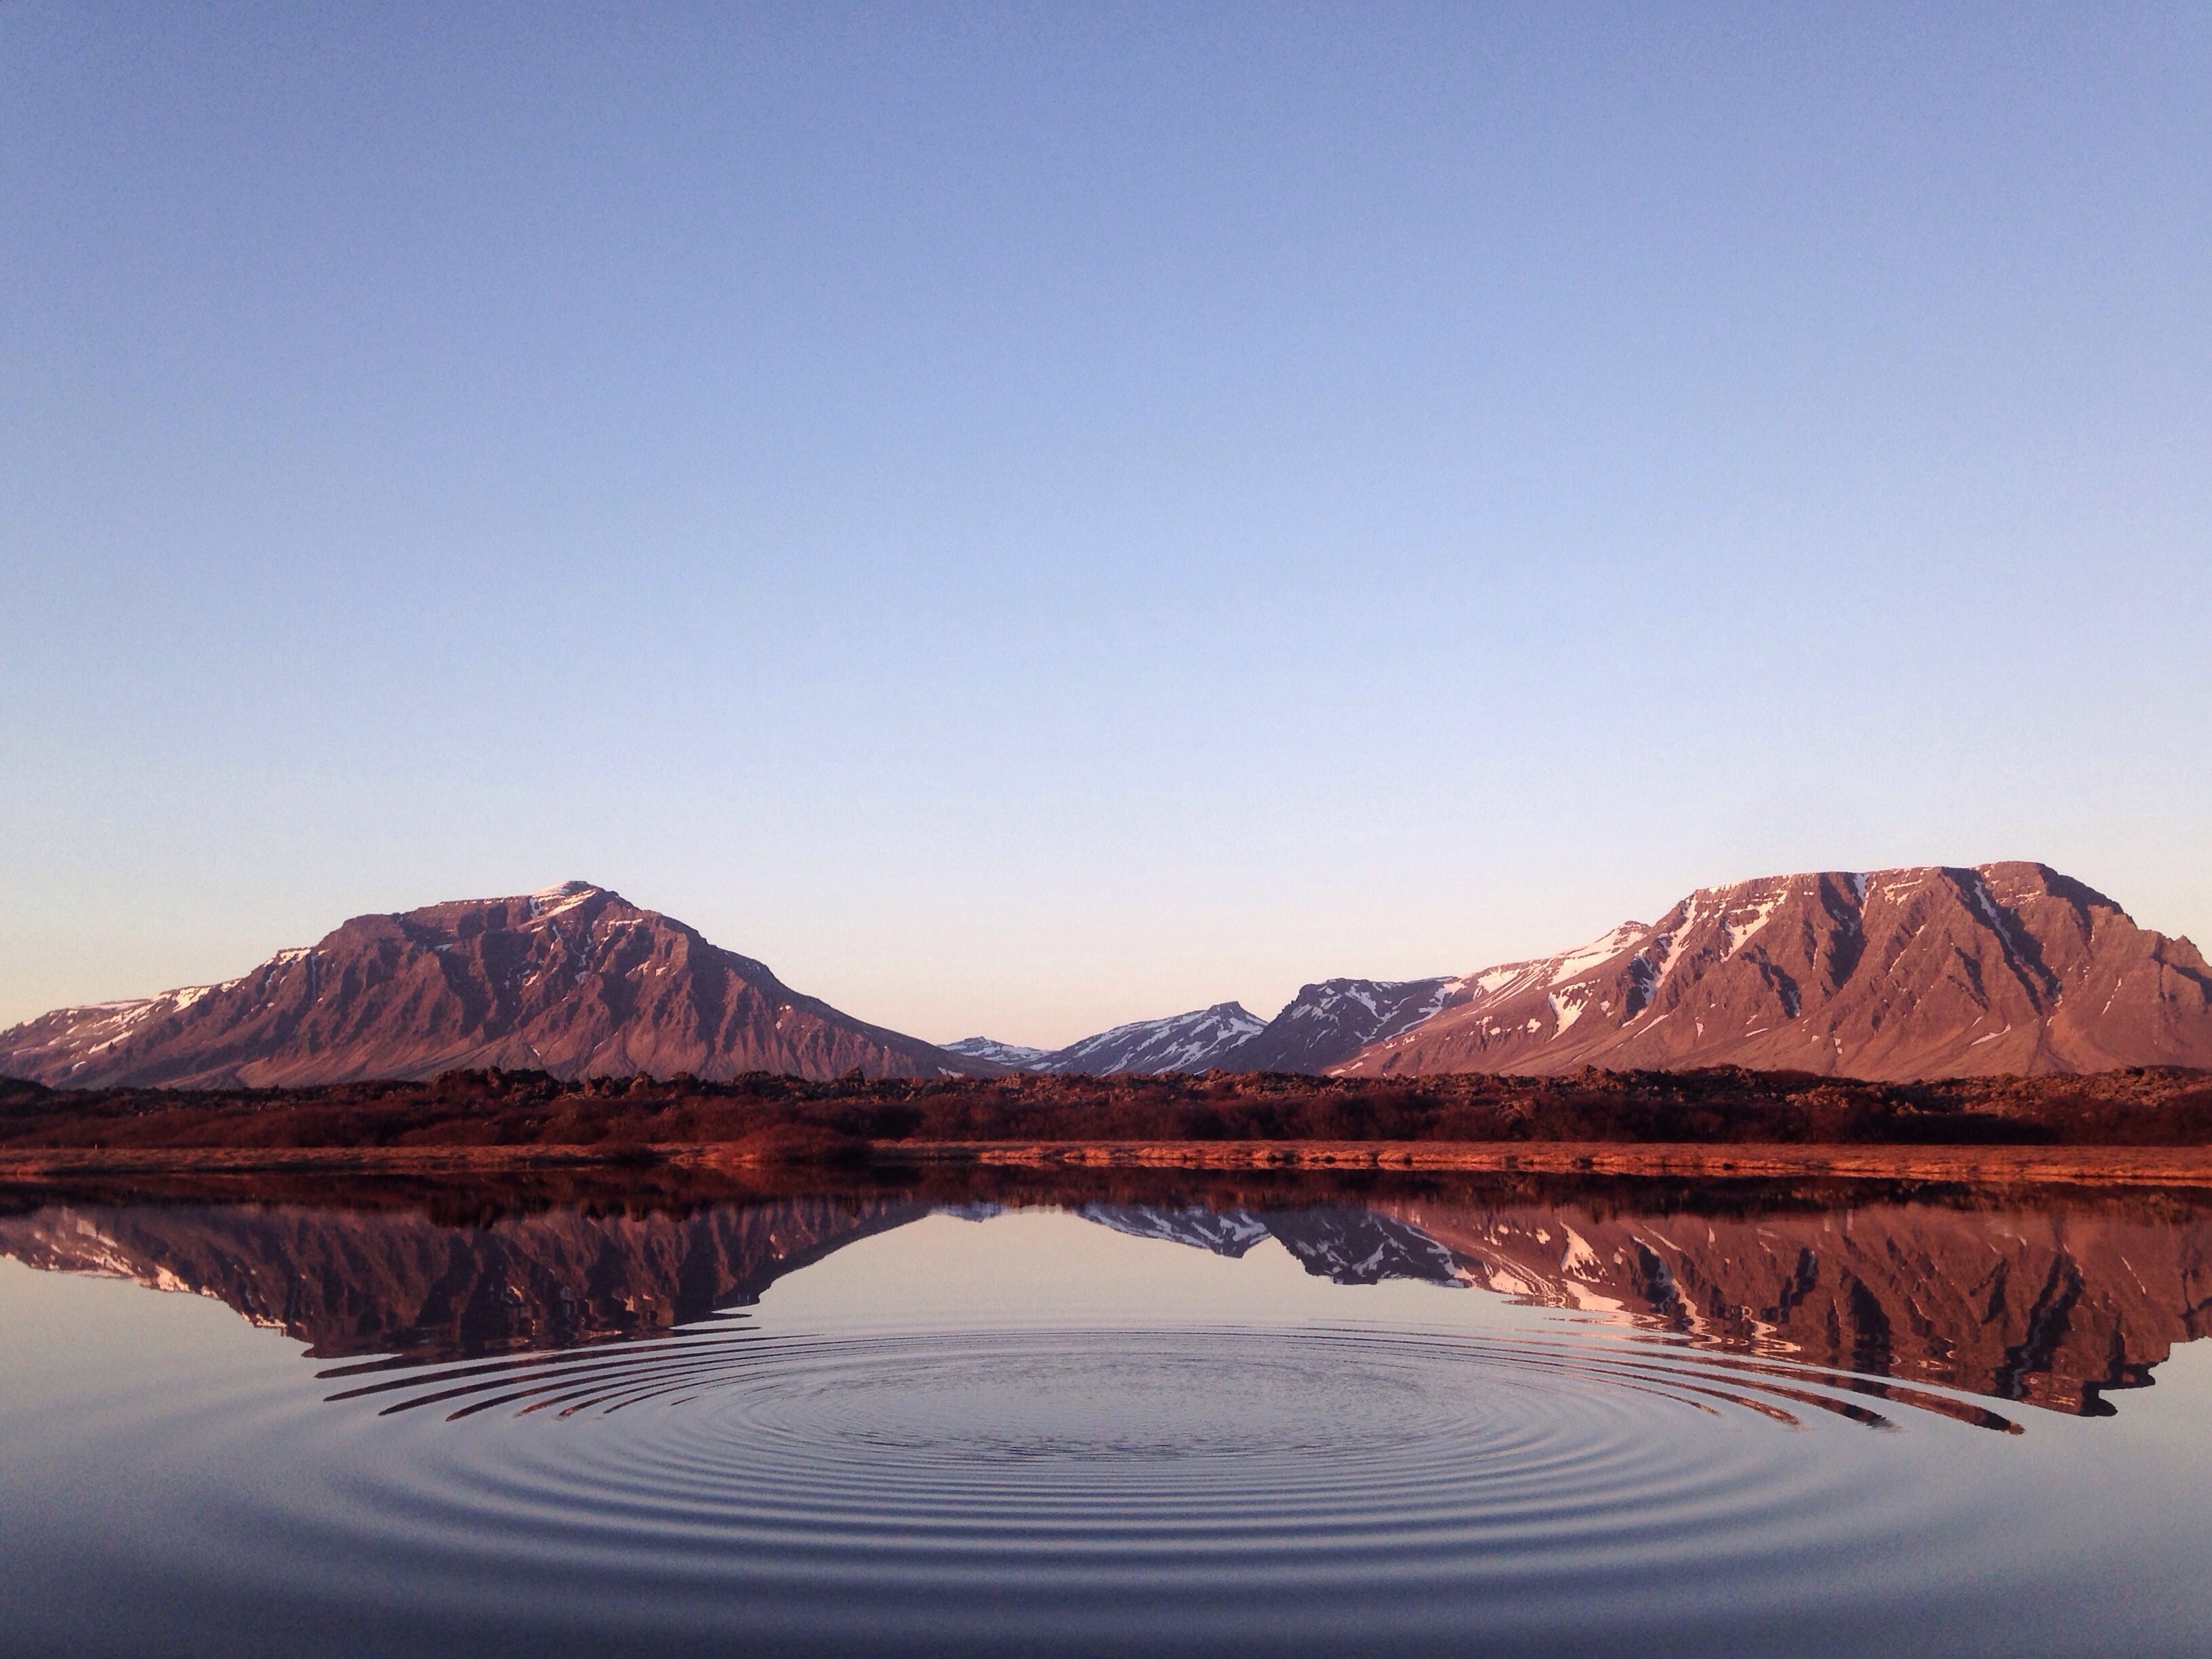
landscape, water, wilderness, mountain, snow, sunrise, morning, hill, desert, lake, dawn, valley, mountain range, panorama, ripple, dusk, reflection, iceland, reservoir, badlands, plateau, fell, loch, landform, natural environment, geographical feature, aeolian landform, mountainous landforms